Niklas Sandberg (Norwegian footballer)

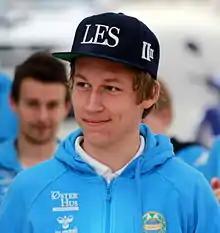
Sandberg in 2014

Niklas Sandberg (born 18 May 1995) is a Norwegian professional footballer who plays as a midfielder for Eliteserien side Sarpsborg 08.